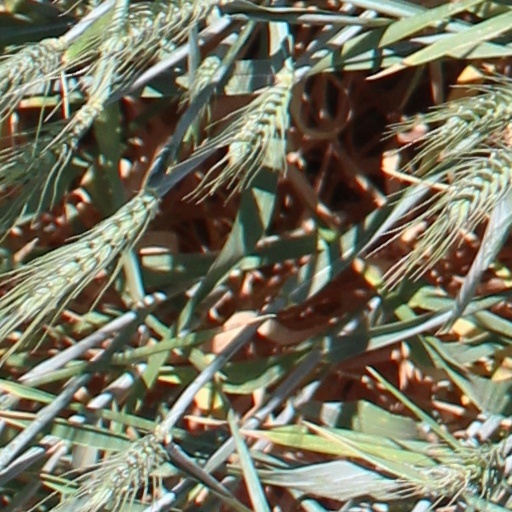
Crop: wheat